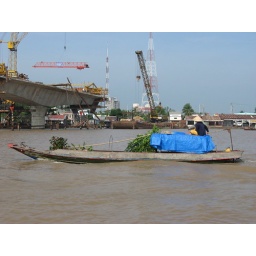
Notice the big bridge they're building in the background.